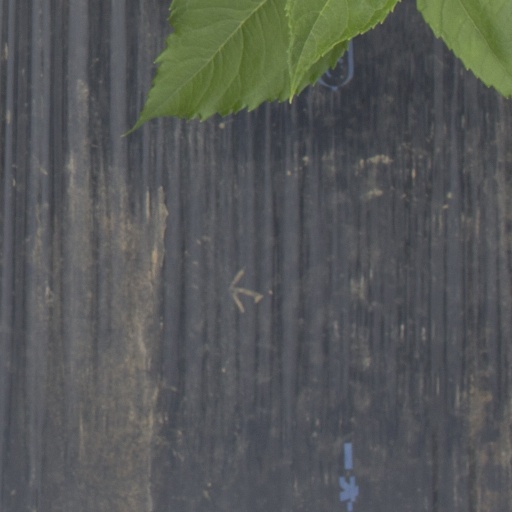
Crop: Jerusalem artichoke